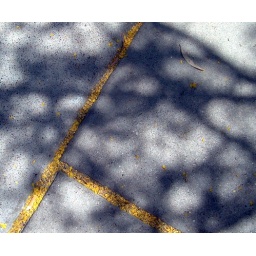
Cracks in the sidewalk filled with yellow blossoms fallen from the trees above